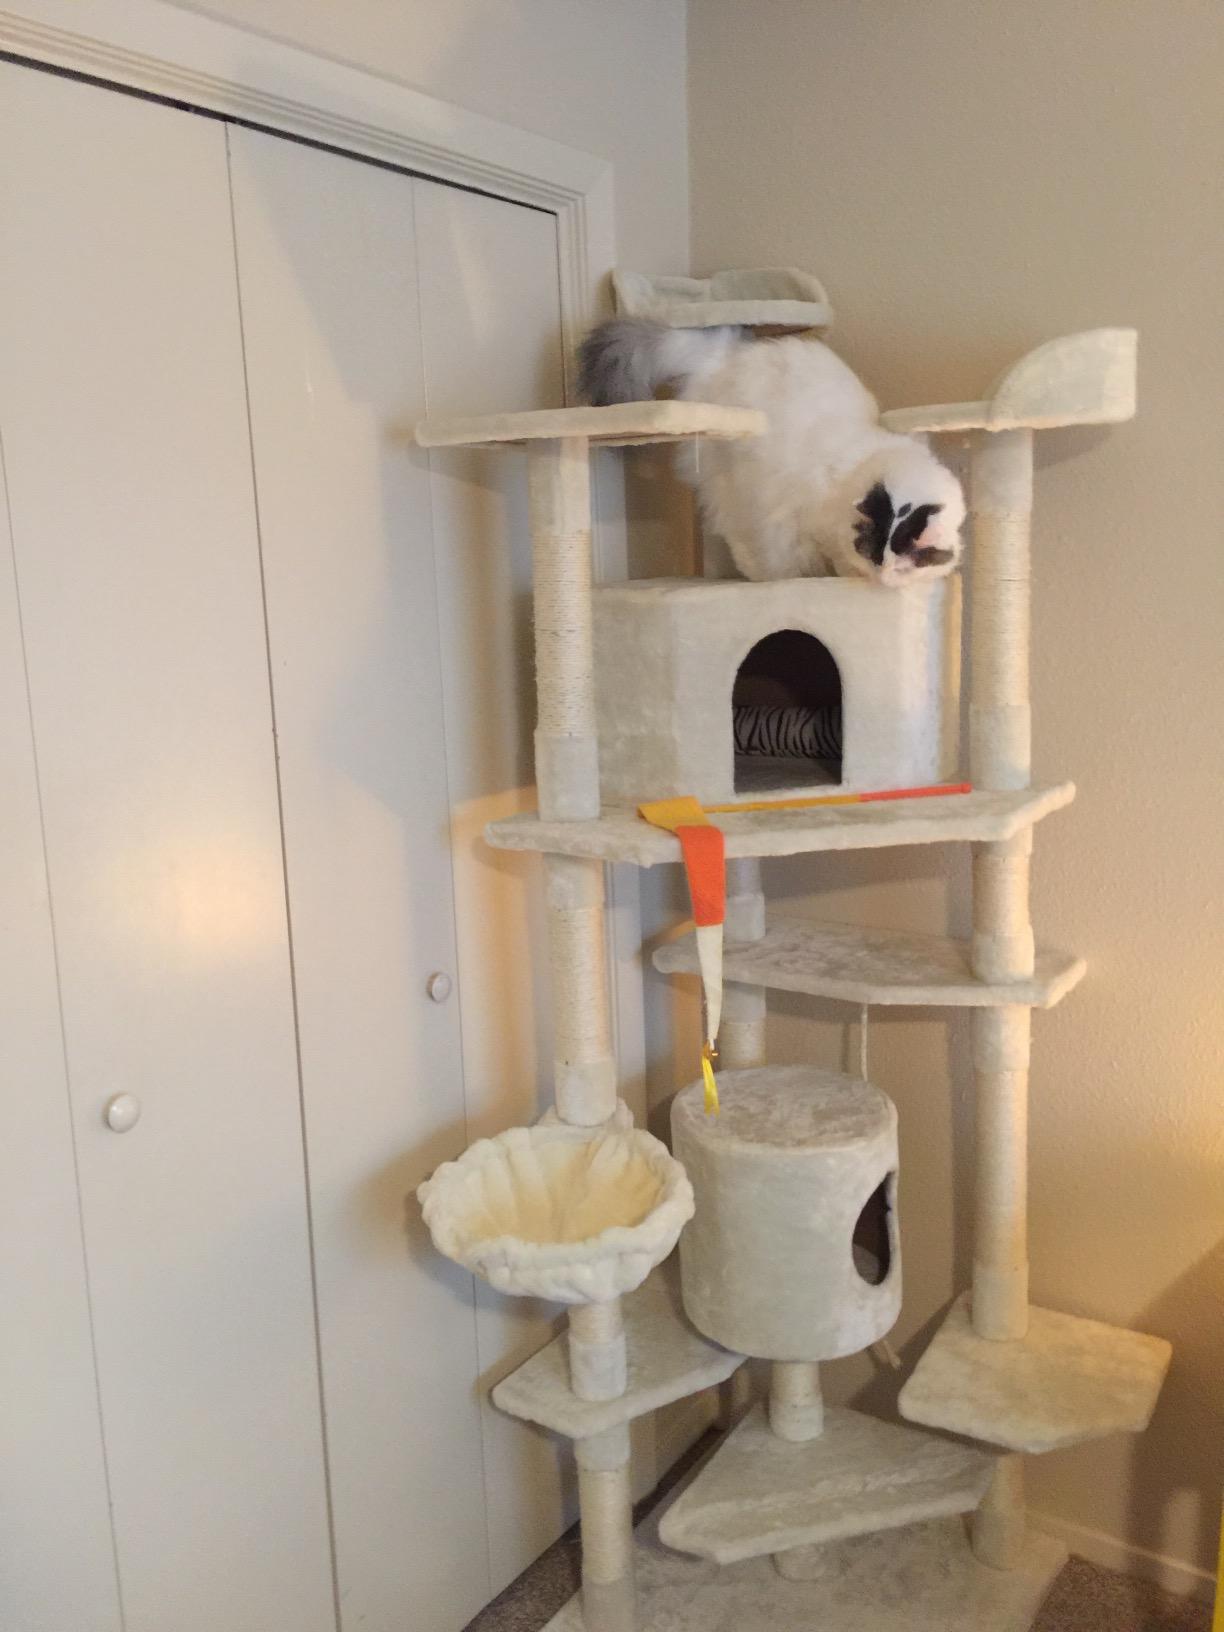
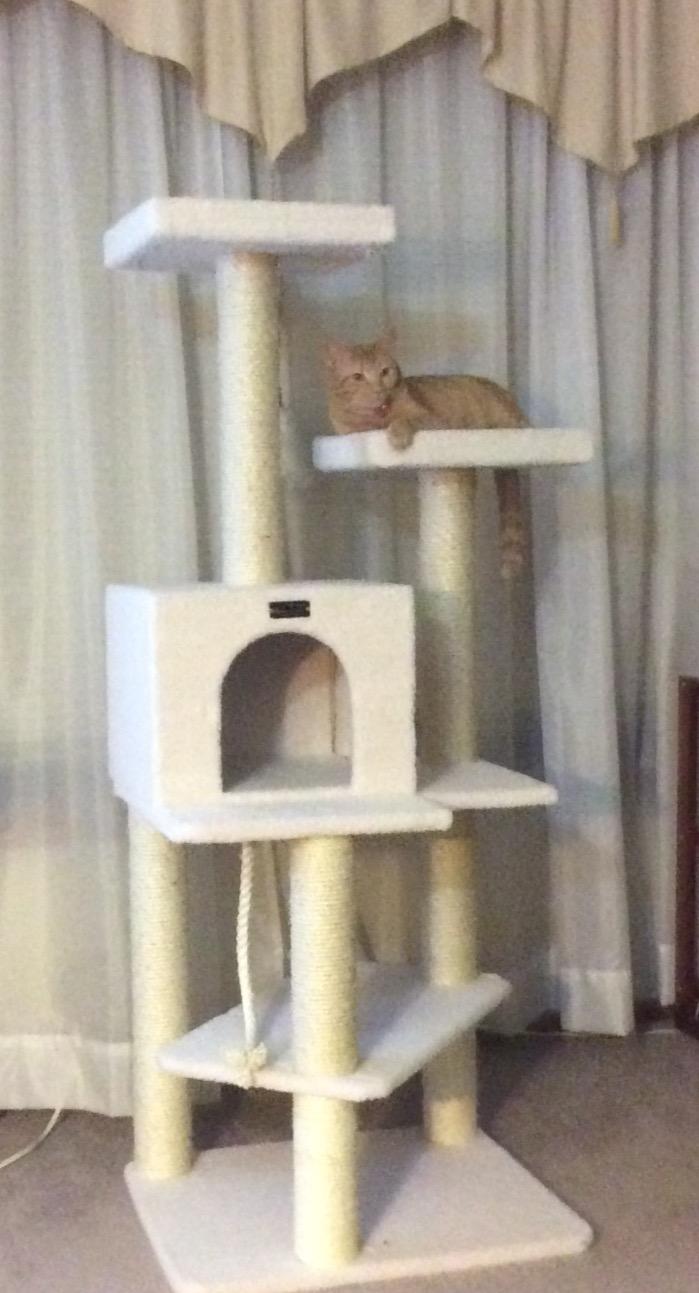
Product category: items_cat tree
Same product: no